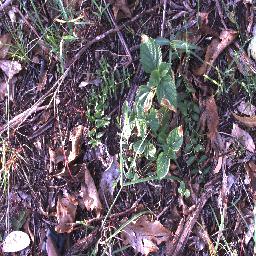
Label: lantana